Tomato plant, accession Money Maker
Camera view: tilt-top (135 deg); turntable rotation: 240 degrees
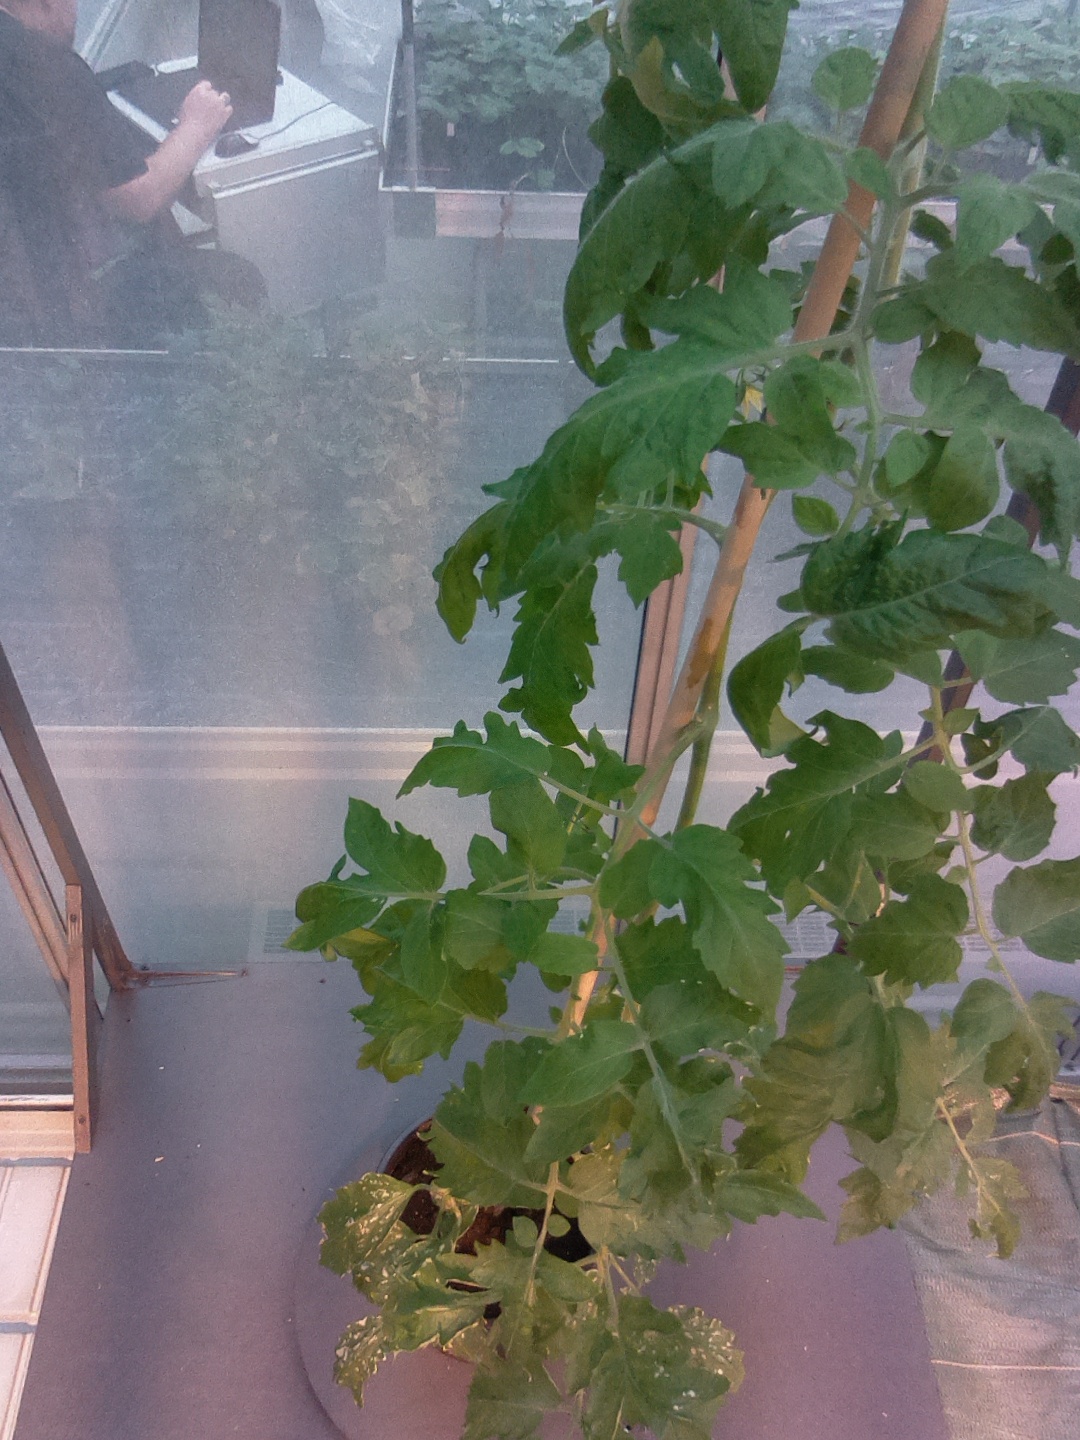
BBCH growth stage 60: First flowers open